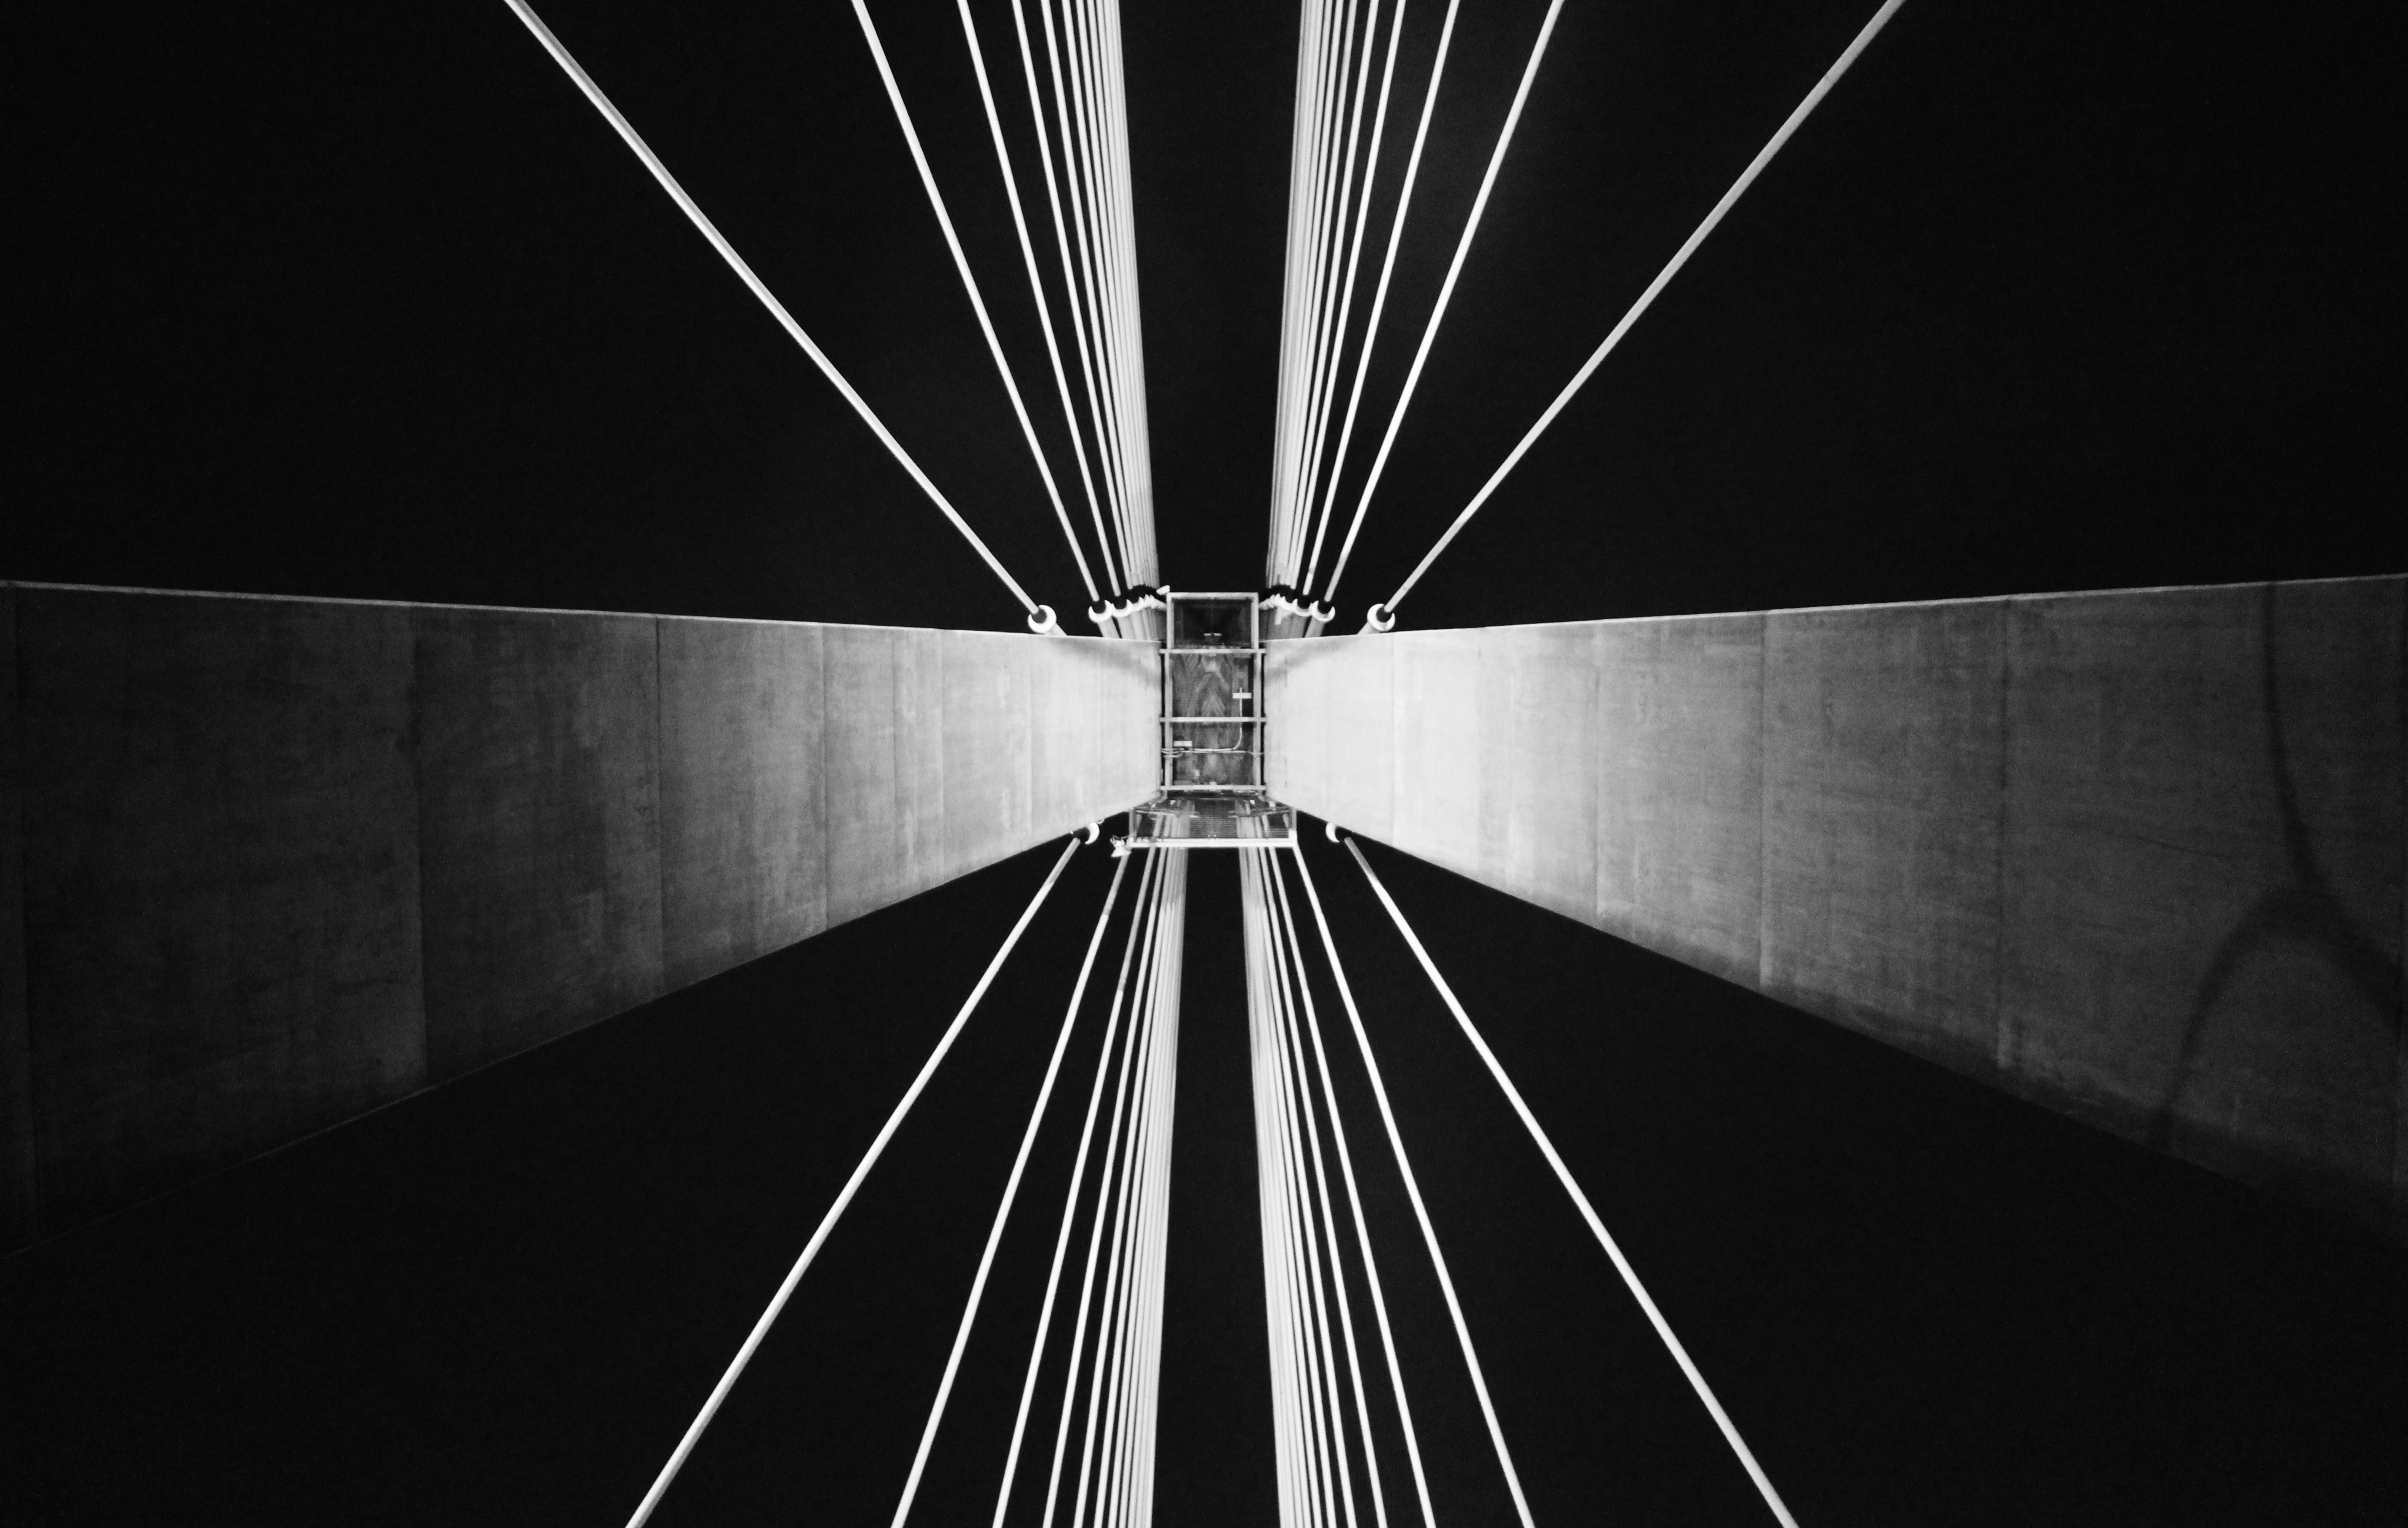
light, black and white, night, tunnel, line, darkness, black, monochrome, circle, symmetry, shape, monochrome photography